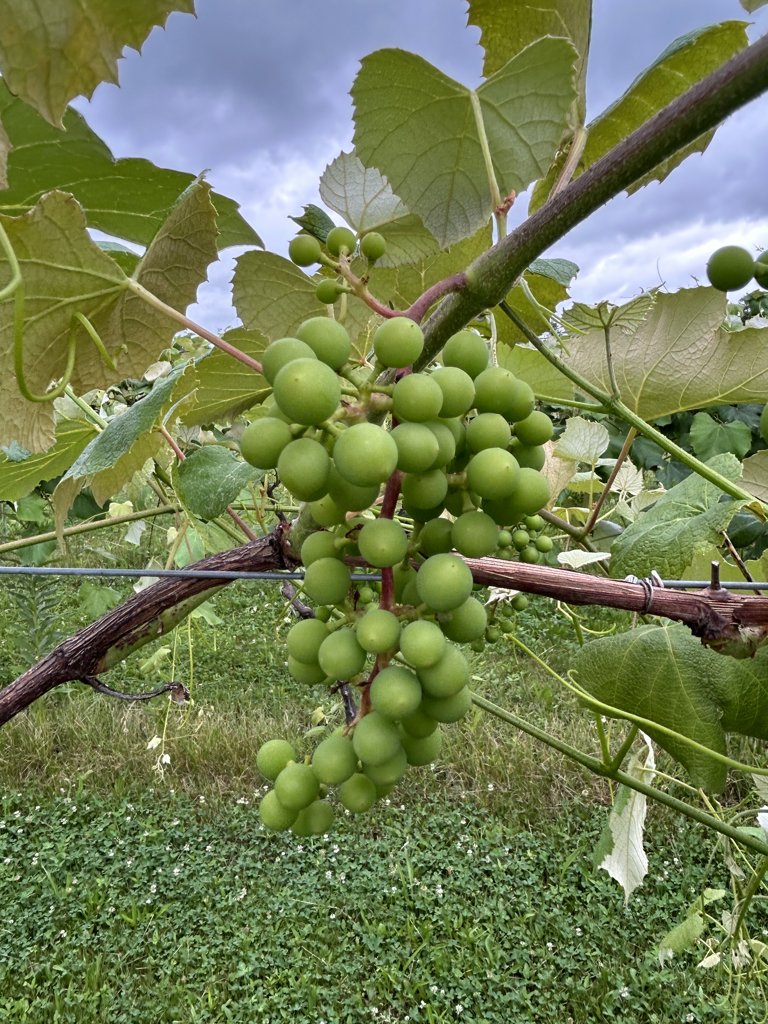
Berries visible: 82
Grape clusters: 3